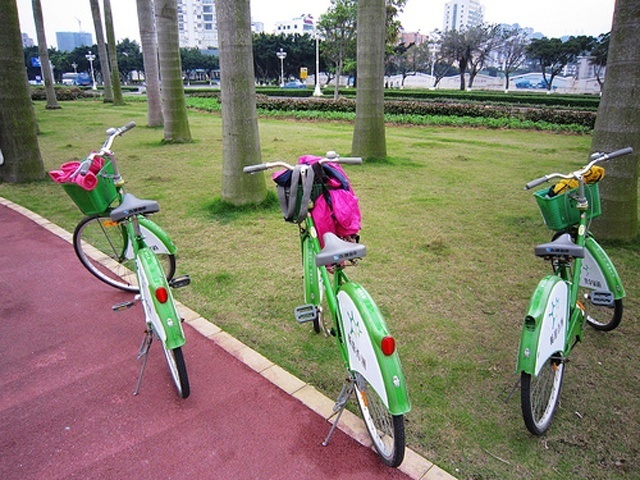
Label: not_food